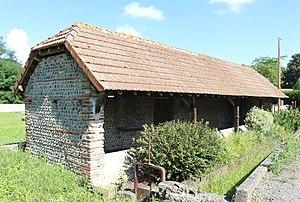
Liac est une commune française située dans le département des Hautes-Pyrénées, en région Occitanie.